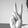
ASL letter: V